Hull Paragon Interchange

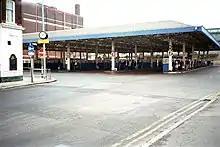
1930s Collier Street bus station (2004)

In 1935 the decision was made to resignal the station and approaches, replacing the 1904 electro-pneutmatic power signalling system with an electrically operated system. "Park Street" and "Paragon station" signal boxes were to be replaced with a single box; the running lines out of the station, including those controlled by the "West Parade signal box", were to be track circuited. The system was an early British example of electrical interlocking. 48 points were controlled, using thumb switches in the signal box. Power supply was from the Hull Corporation at 400 V 50 Hz three phase, with a backup generator powered by a Petter oil-engine. The main external system was electrified at 110 V AC, with shunt signals at 100 or 55 V AC; the point motors, previously electro-pneumatically operated were retained, with a per hour max. pressure compressor system, duplicated for redundancy. Signalling was electric lamp backlit. The Westinghouse Brake and Signal Company Ltd was the main supplier of the equipment. A new signal box was installed, a LNER type 13, resembling in architectural design the Southern Railway's "Streamline Moderne" signal boxes, but with square corners.